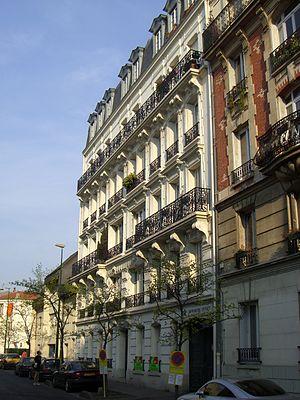
La Garenne-Colombes, également nommée localement La Garenne, est une commune française située dans le département des Hauts-de-Seine en région Île-de-France.